Battle of Yaroslavl (1245)

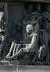
Daniel of Galicia on the "millennium of Russia monument"

The Battle of Yaroslavl (1245) was a battle fought on 17 August 1245 near San next to the town of Yaroslavl, between the Kingdom of Galicia–Volhynia led by Daniel of Galicia and Vasylko Romanovych supported by the Cumans and the Galician opposition supported by Hungarians and Poles. The battle resulted in the defeat of the Galician opposition.